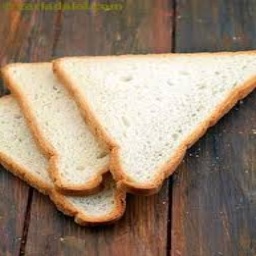
Label: bread